History of Balochistan

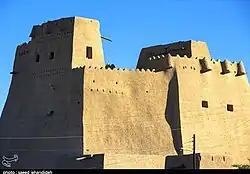
Sib and Suran, a Safavid era historical castle of Sistan.

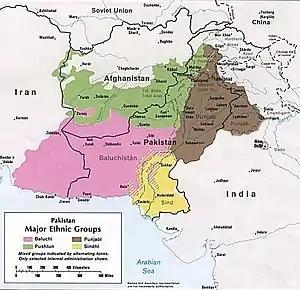
Balochistan region in pink

The history of Balochistan refers to the history of the Balochistan region of Pakistan, Iran and Afghanistan. Vague allusions to the region were found in Greek historical records of around 650 BCE. Prehistoric Balochistan dates to the Paleolithic.